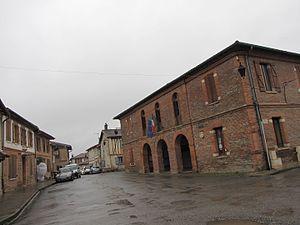
Poucharramet
Poucharramet est une commune française située dans le département de la Haute-Garonne, en région Occitanie.